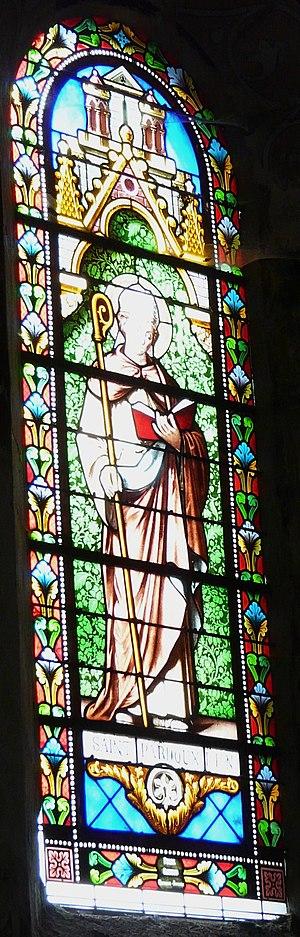
Vitrail représentant saint Pardoux, église Saint-Pardoux, La Tour-d'Auvergne, Puy-de-Dôme, France.